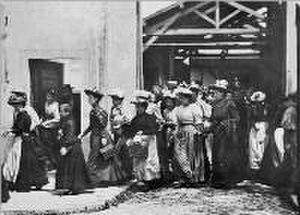
La Sortie de l'usine Lumière à Lyon est un film français réalisé par Louis Lumière, sorti en 1895, qui existe en au moins trois versions, dont l'une fait partie des dix films montrés au Salon indien du Grand Café à partir du 28 décembre 1895.